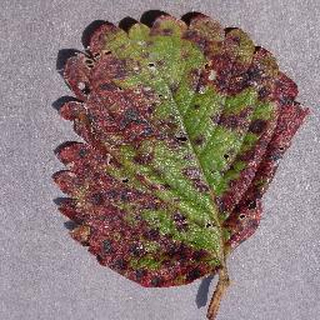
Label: strawberry_leaf_scorch